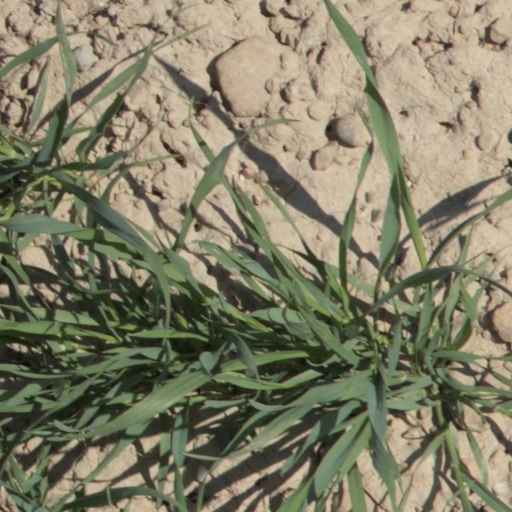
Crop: wheat